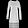
Label: Dress